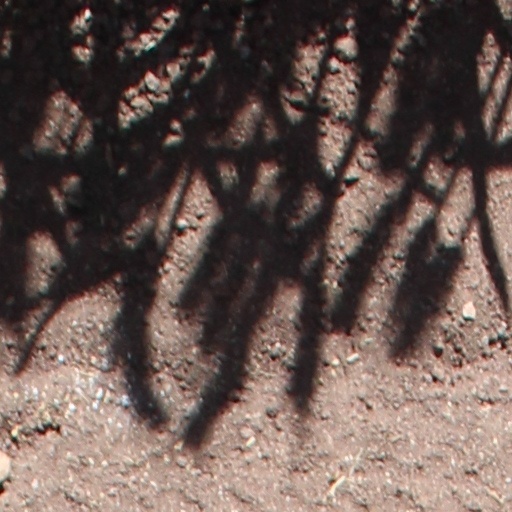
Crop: wheat